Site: brandenburg
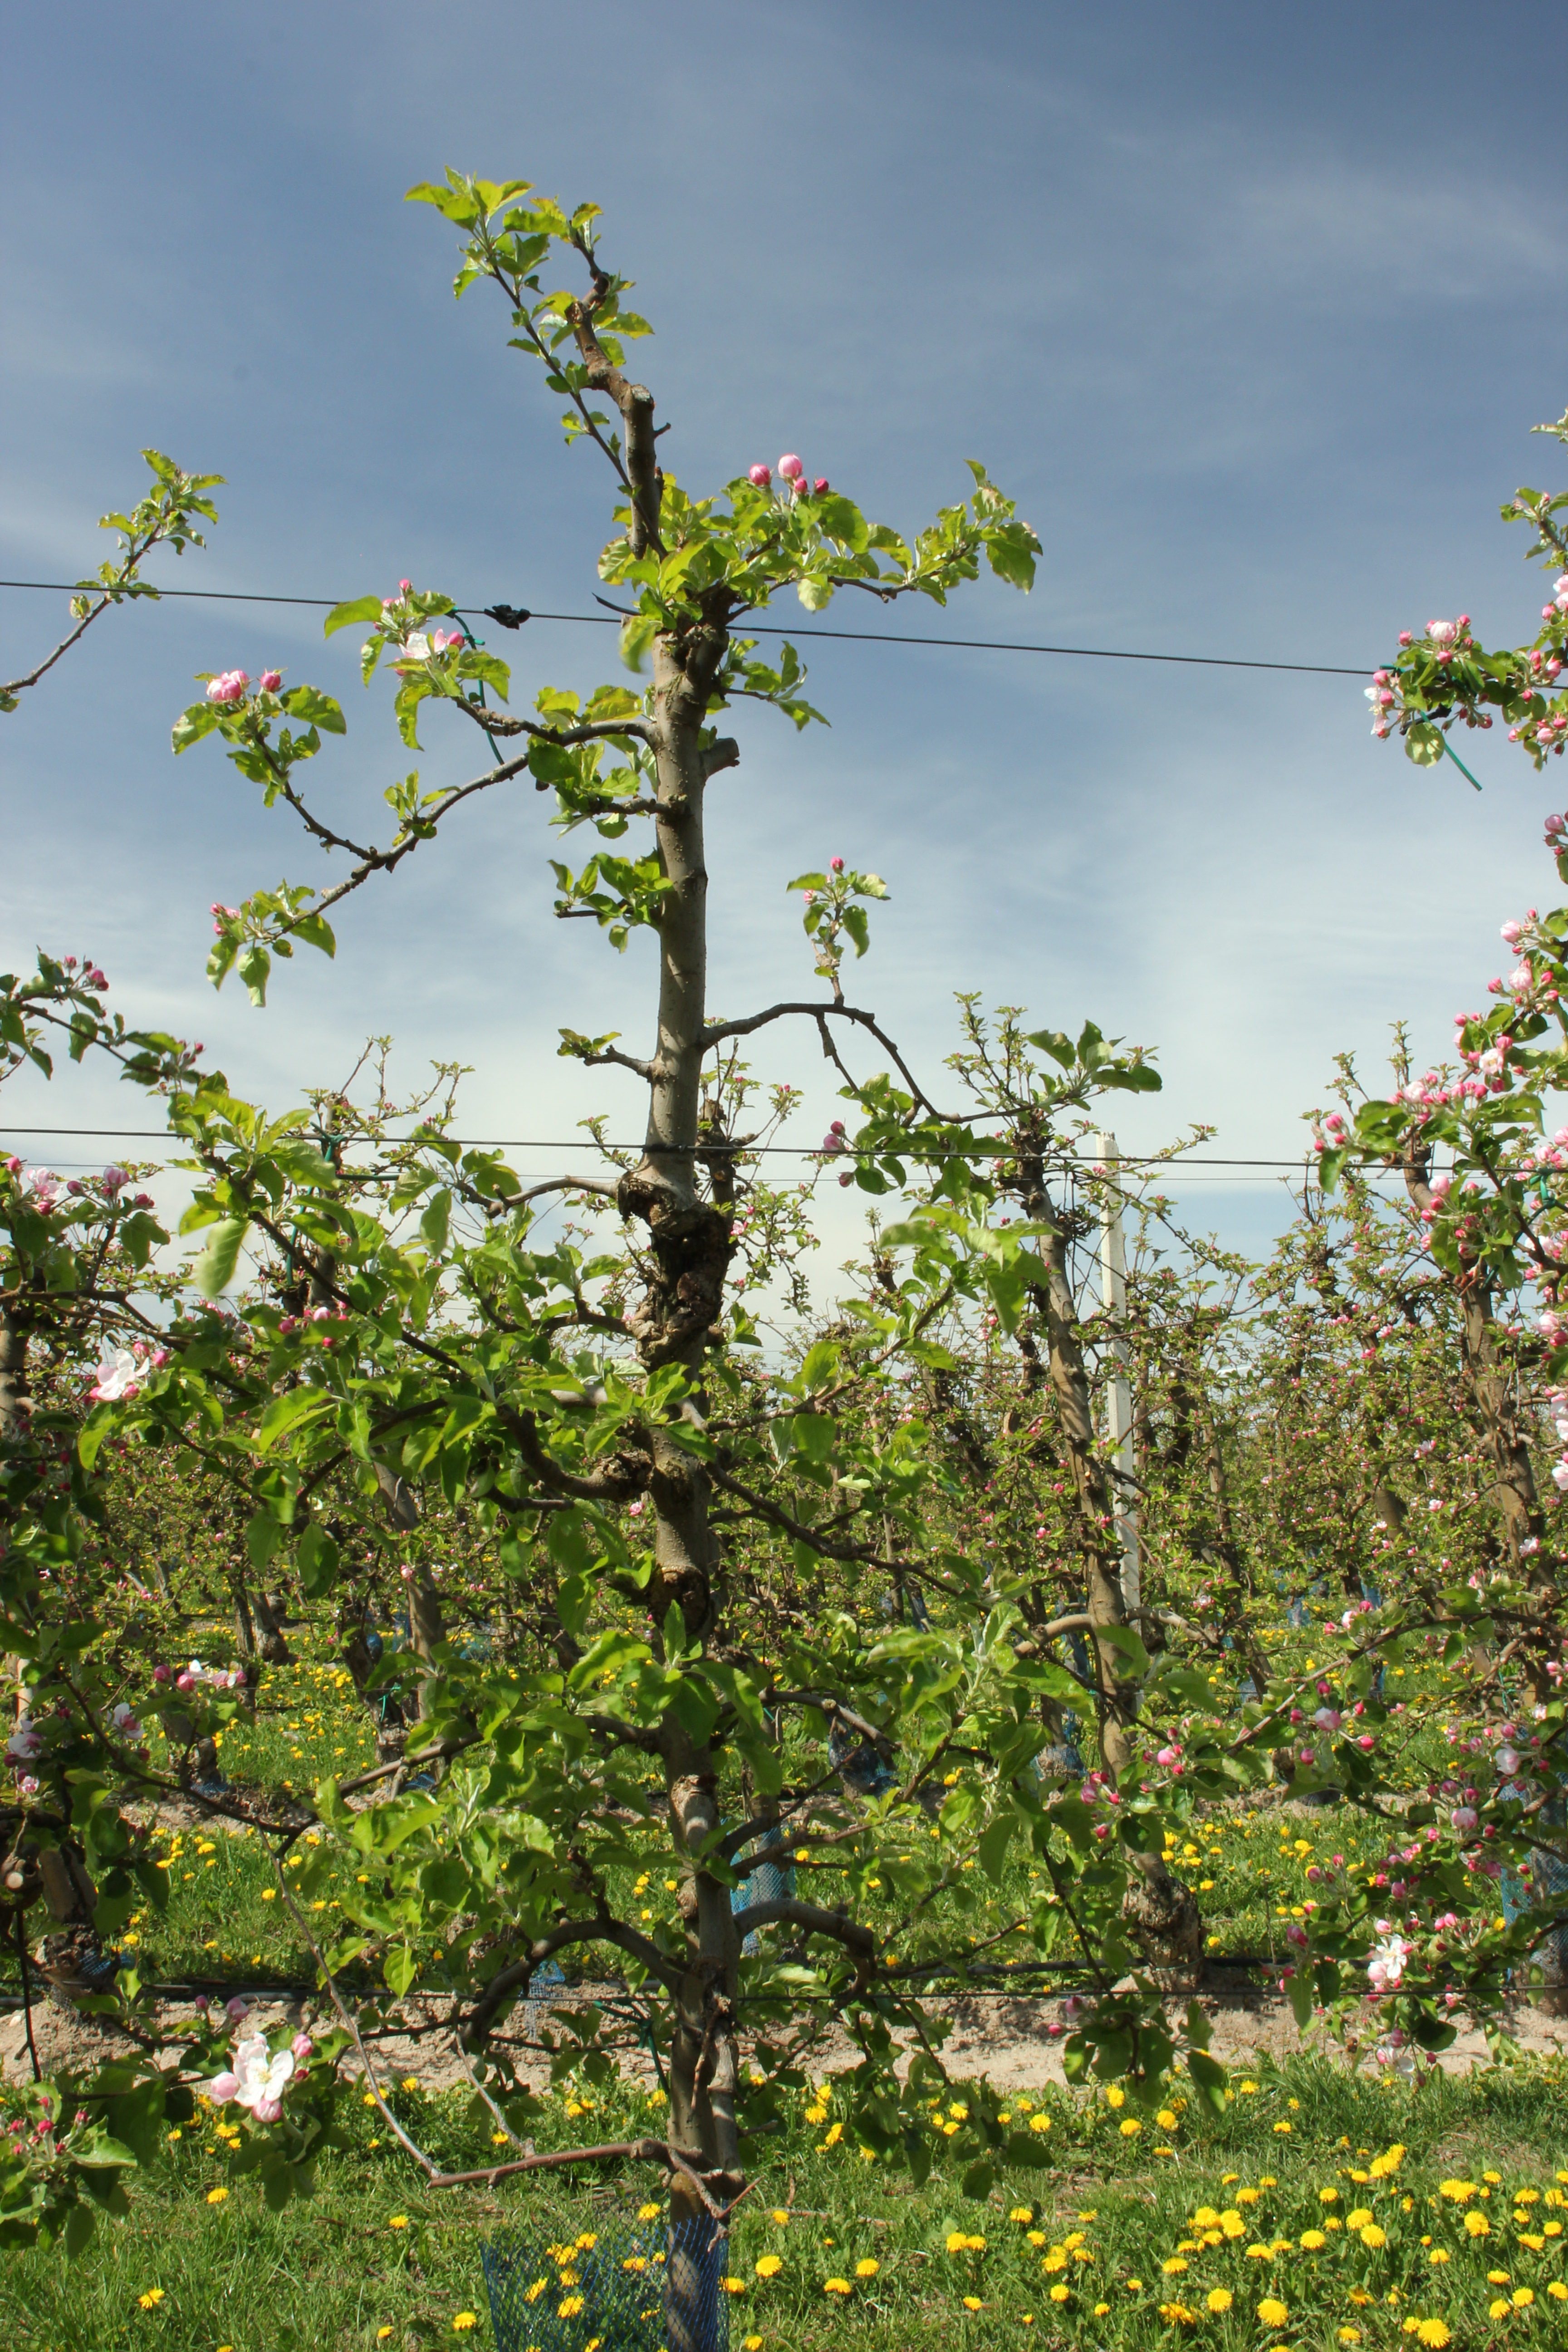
Growth stage (BBCH 57): Inflorescence emergence